Code Breaker

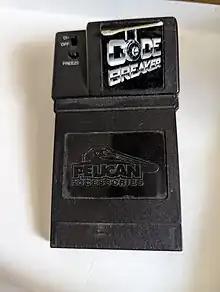
Code Breaker for Game Boy Color takes a game cartridge and includes a battery-powered rumble.

Code Breaker was a cheat device developed by Pelican Accessories, which were available for PlayStation, PlayStation 2, Dreamcast, Game Boy Color, Game Boy Advance, and Nintendo DS. Along with competing product Action Replay, it is one of the few currently supported video game cheat devices.